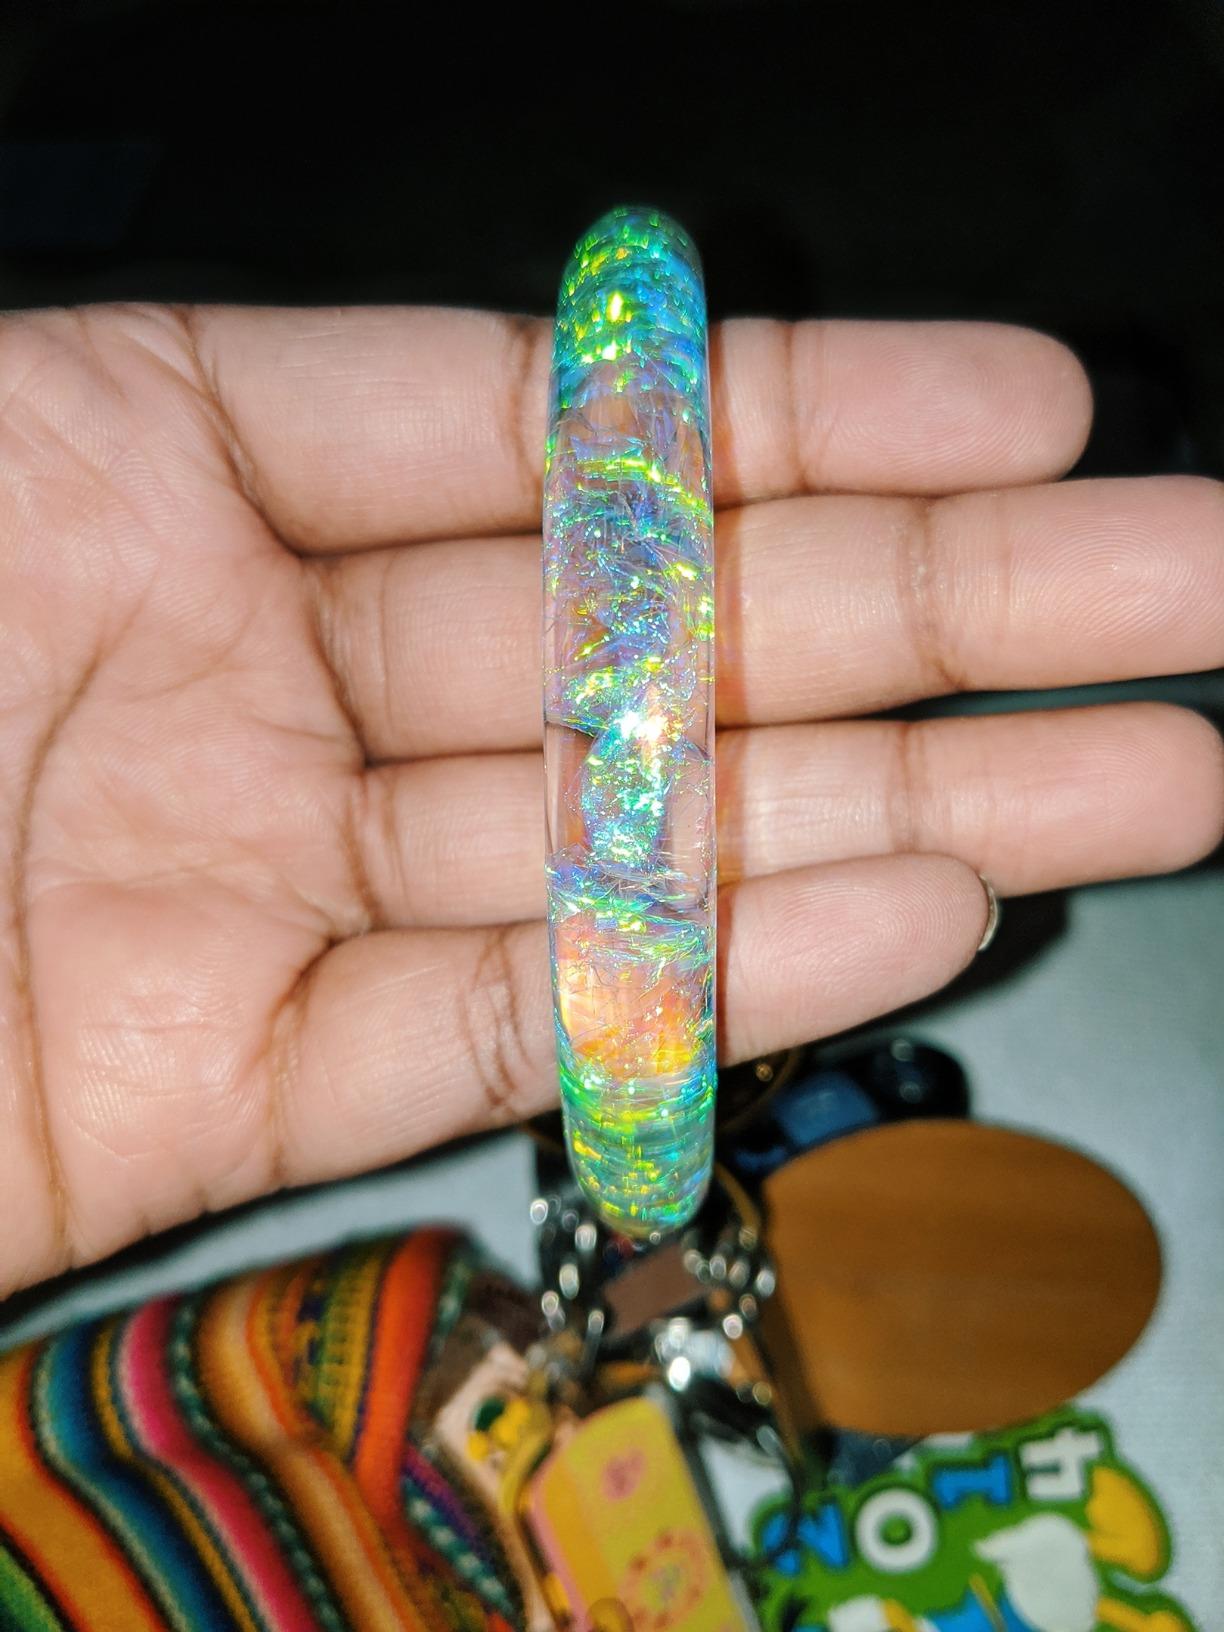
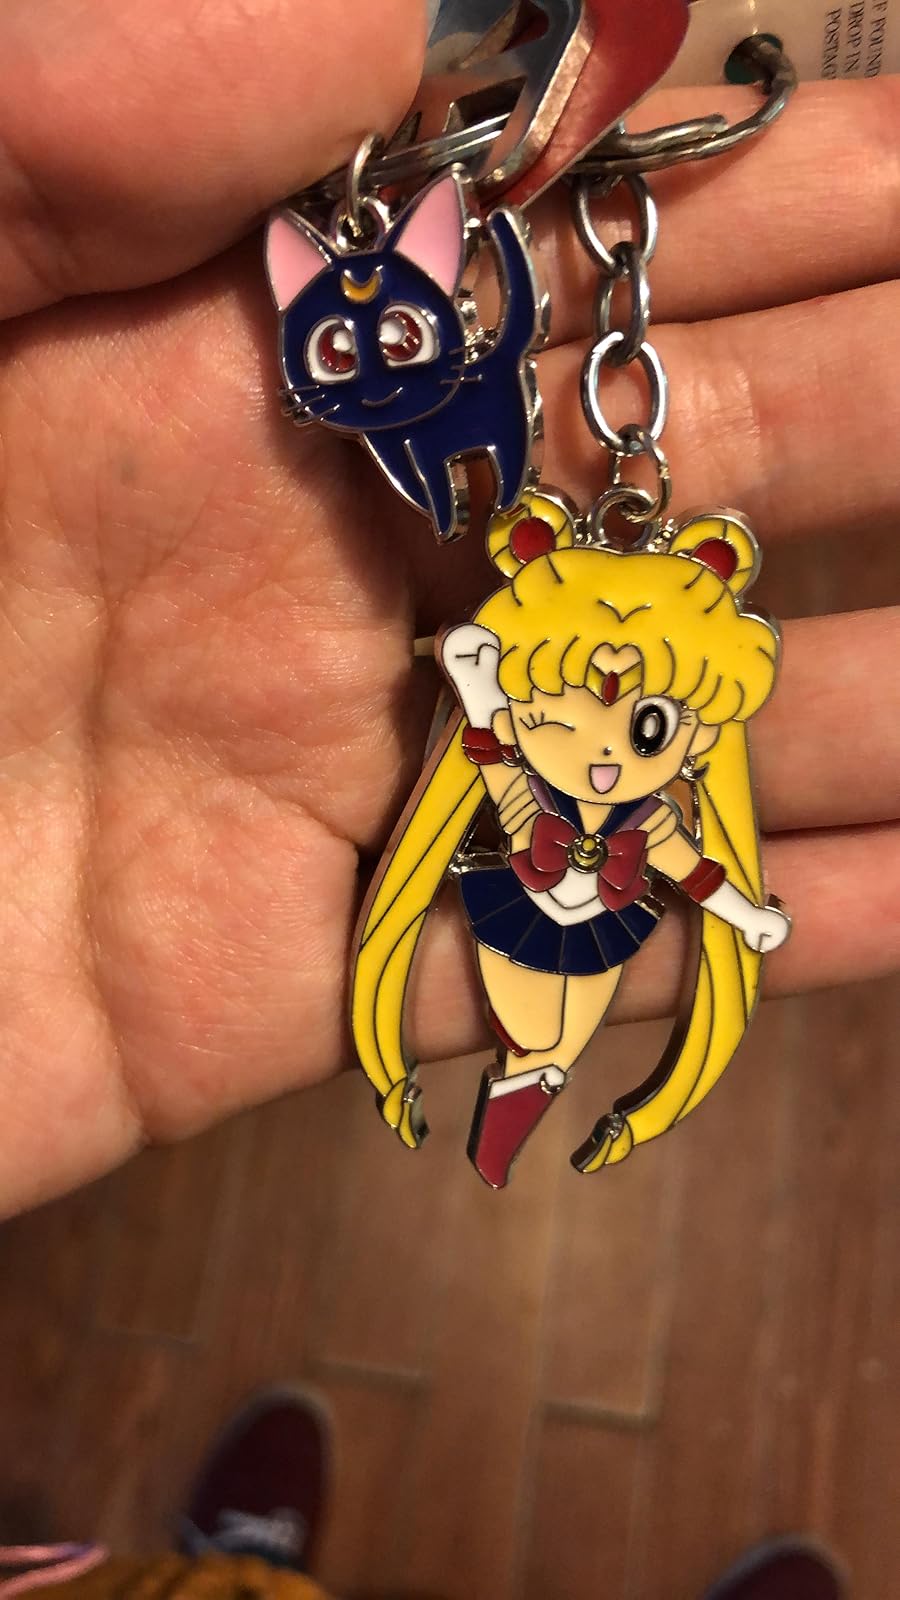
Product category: accessories_keychain
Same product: no